Printer (computing)

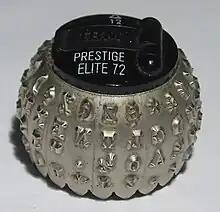
Typeball print element from IBM Selectric-type printer

The following technologies are either obsolete, or limited to special applications though most were, at one time, in widespread use.